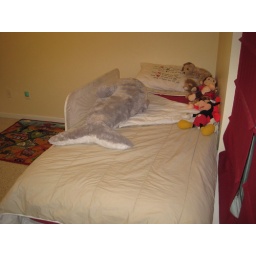
His bed is up against the wall with the window now.